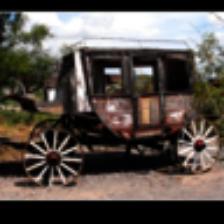
Label: NonHuman